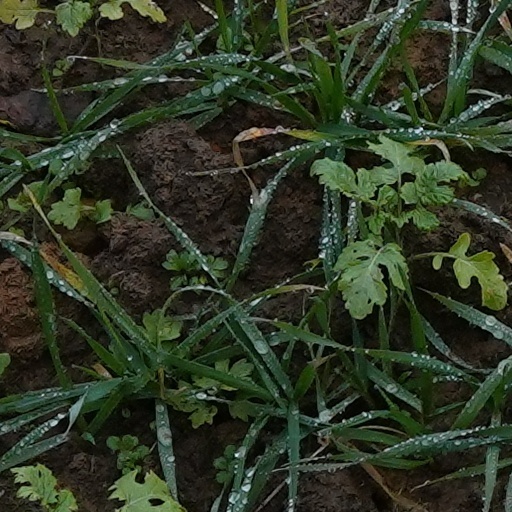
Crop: wheat